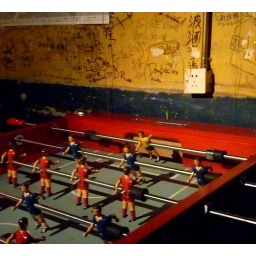
world cup in mao live house 06 07 2010